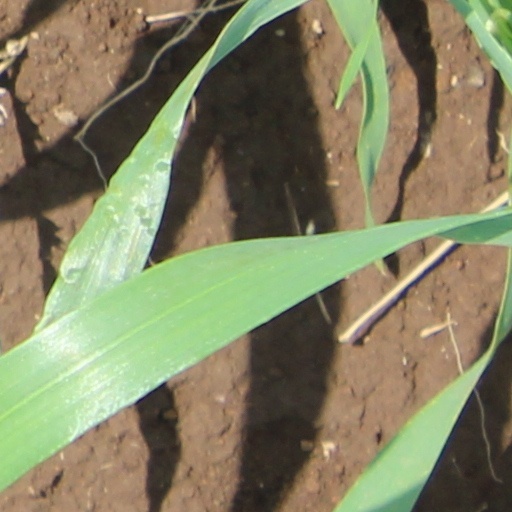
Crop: wheat